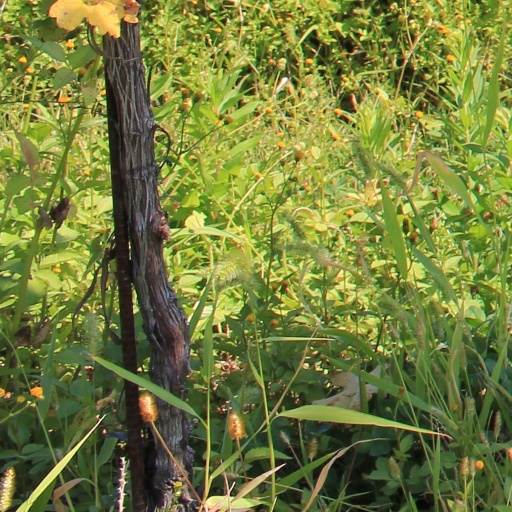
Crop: grape